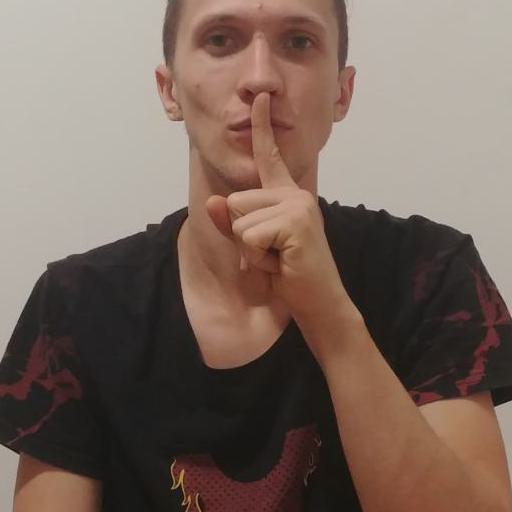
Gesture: mute